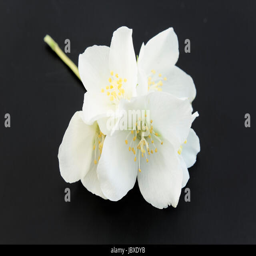
person on a black background